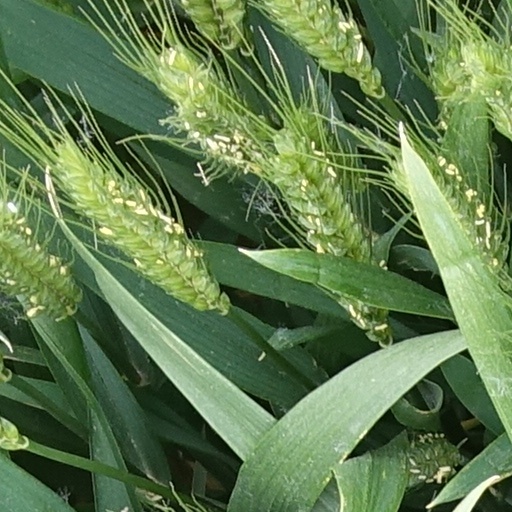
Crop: wheat